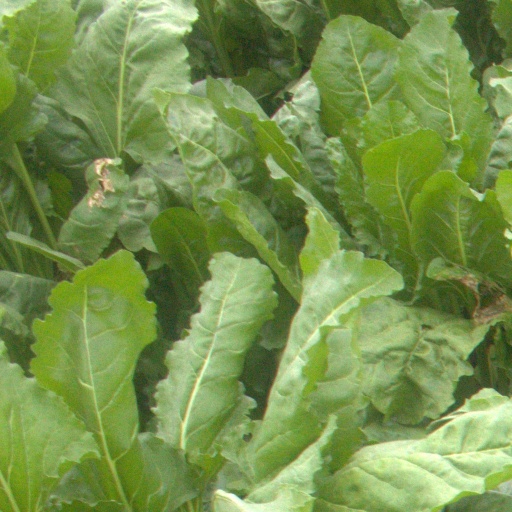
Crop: sugar beet